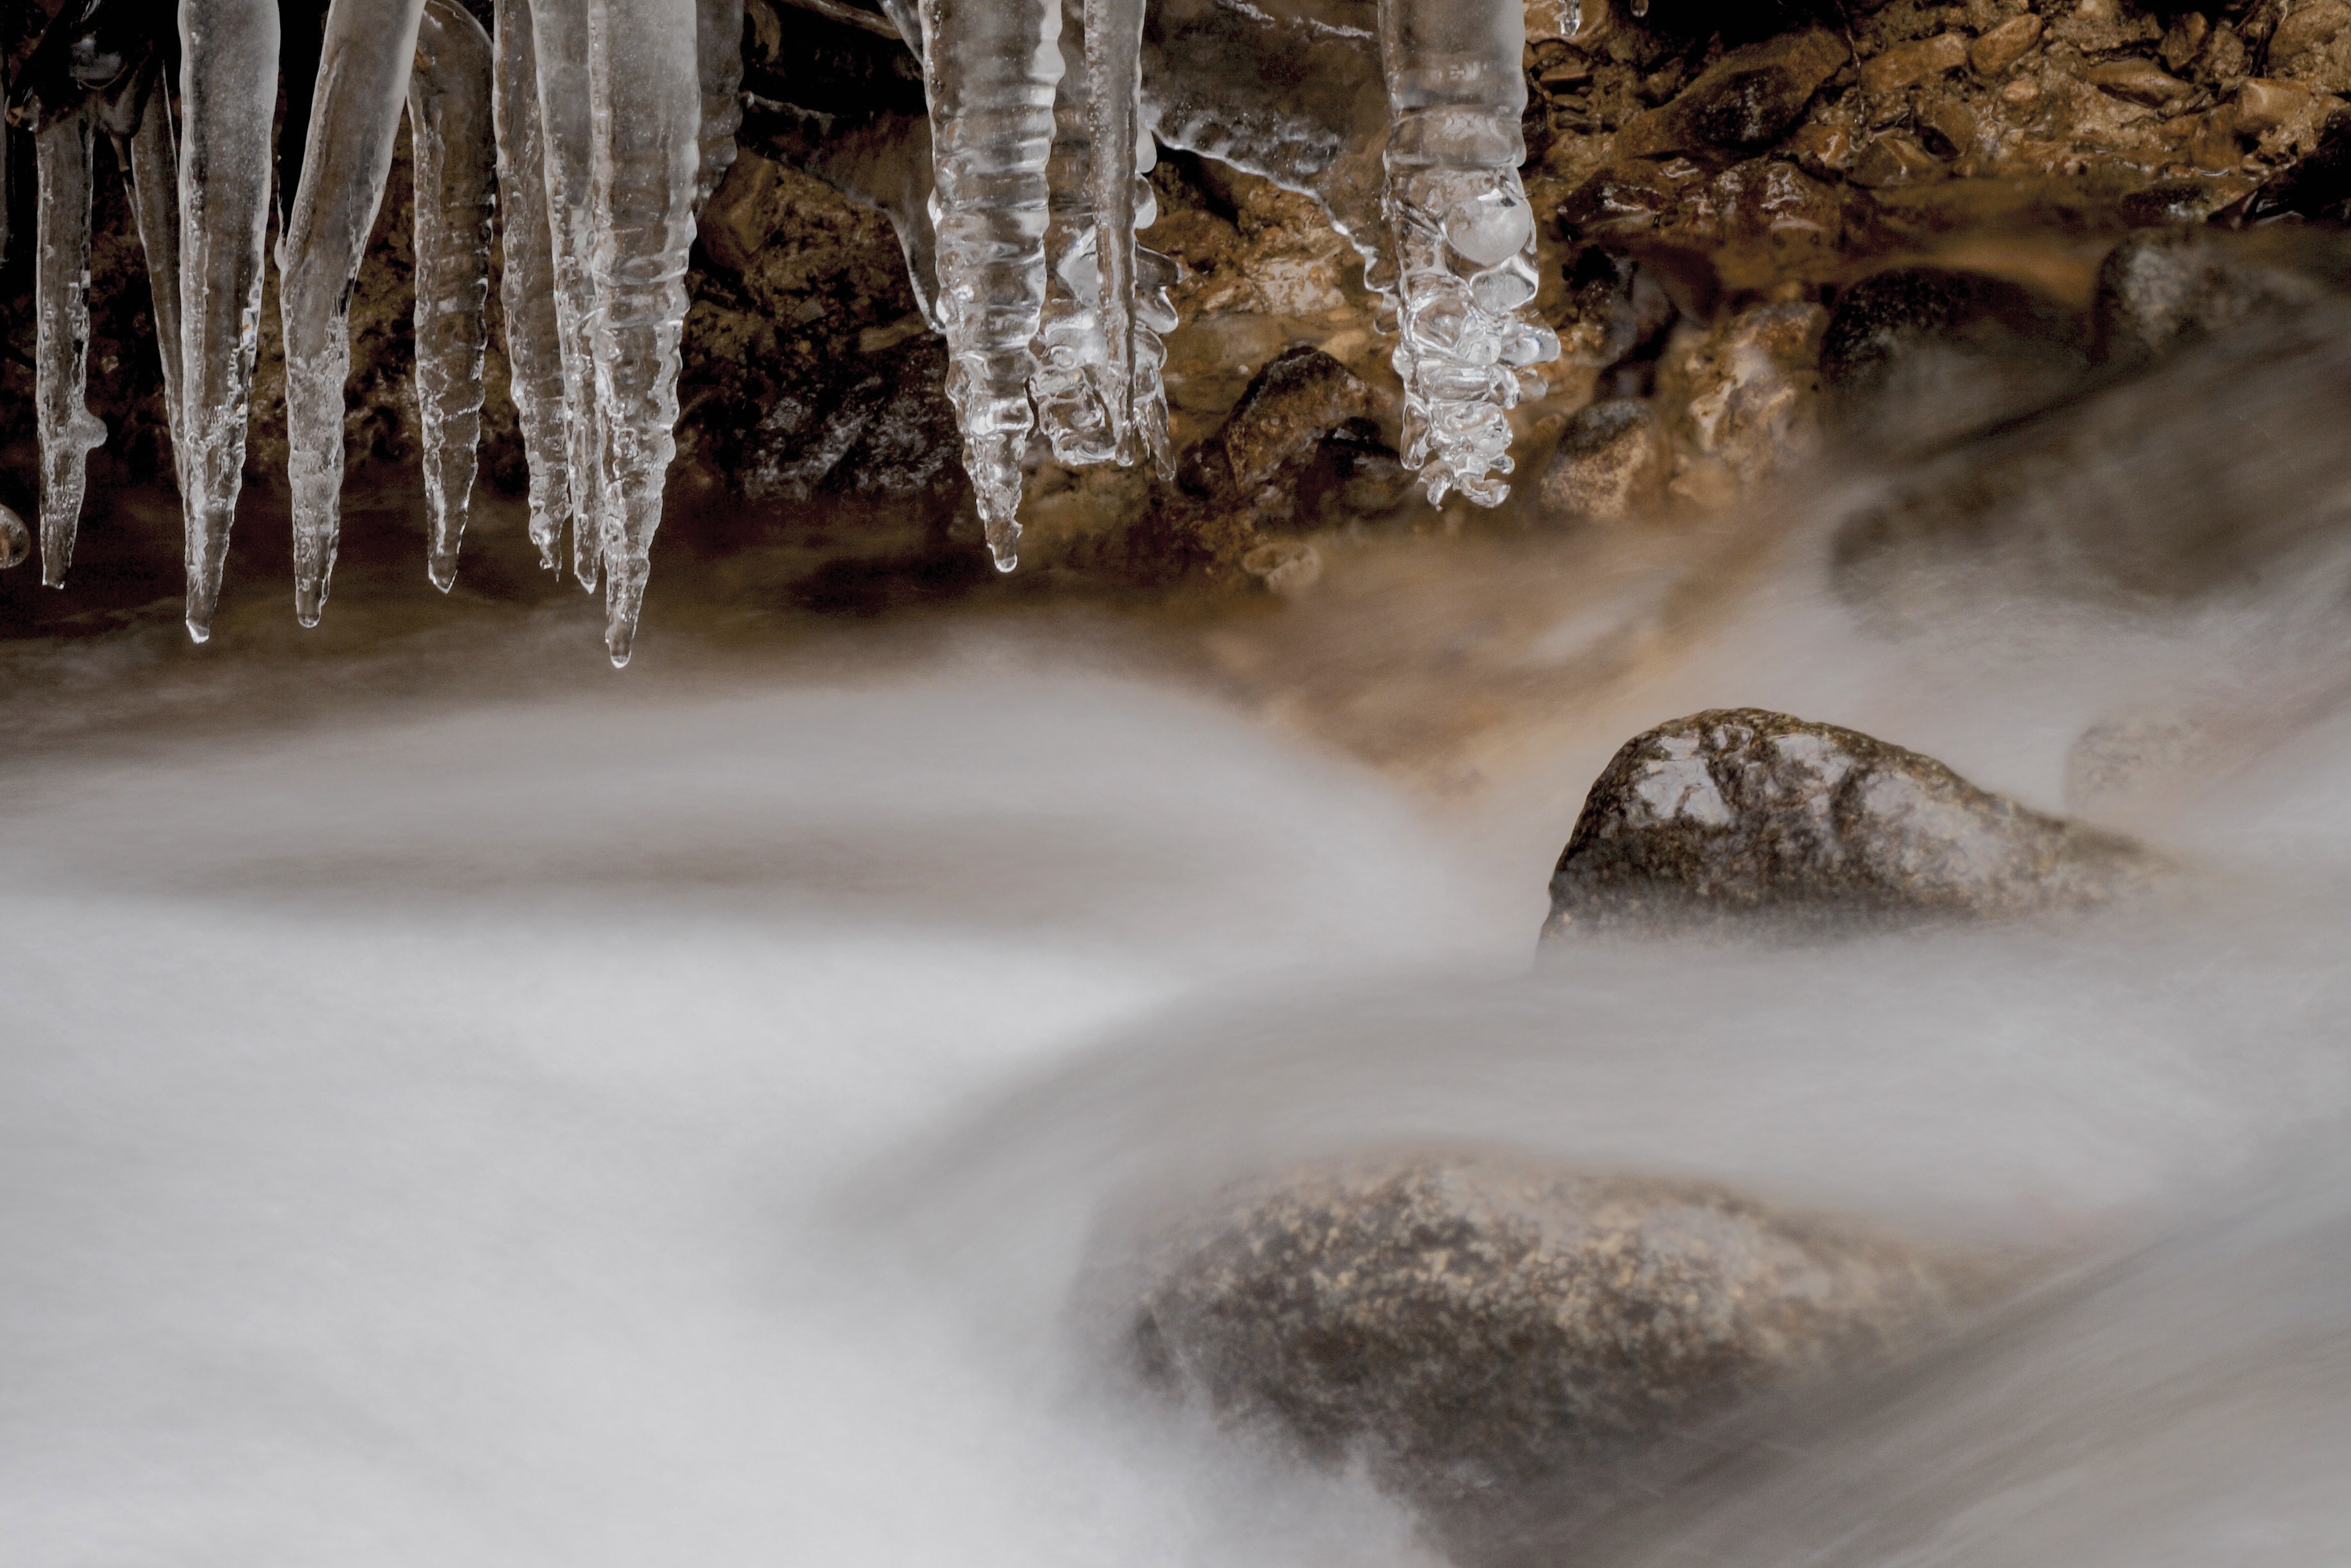
water, snow, cold, winter, formation, ice, weather, frozen, season, icicle, freezing, atmospheric phenomenon